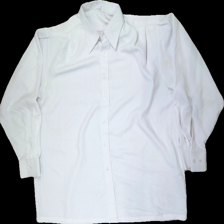
View: front
Type: Shirt
Category: Men
Brand: Missing
Colors: White
Material: 100% poly
Cut: Regular
Season: All
Stains: Major
Damage: armpit and neck stains
Damage location: top center
Price range: <50
Recommended usage: Recycle
Description: White shirt from unknown brand, unknown size. Poor condition.